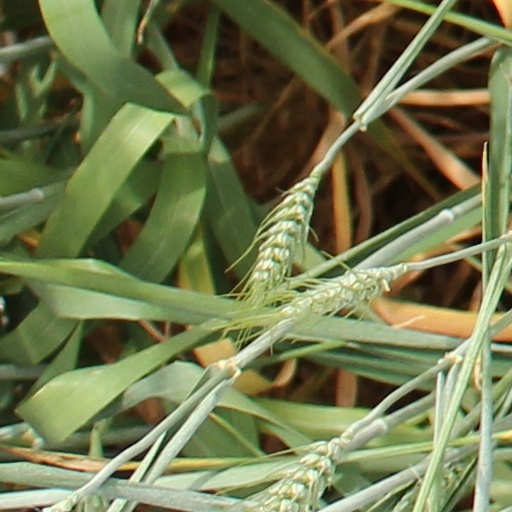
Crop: wheat